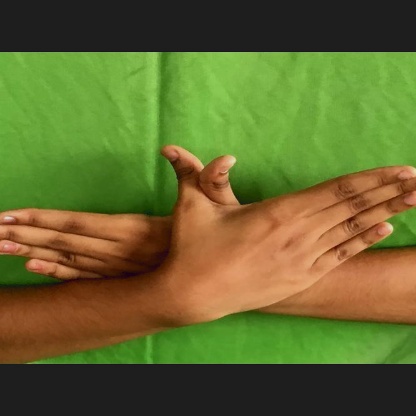
Mudra: Garuda